Diocese of Kilmore, Elphin and Ardagh

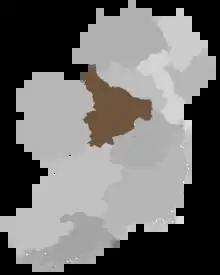
Diocese Highlighted

The historic sees of Kilmore and Ardagh were intermittently united in the 17th and 18th centuries until they were finally united in 1839. They were further merged with the see of Elphin in 1841 to form the current Diocese of Kilmore, Elphin and Ardagh. It is for this reason that the united diocese has two cathedrals in current use as well as a number of deconsecrated cathedrals.